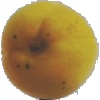
Label: Peach 2